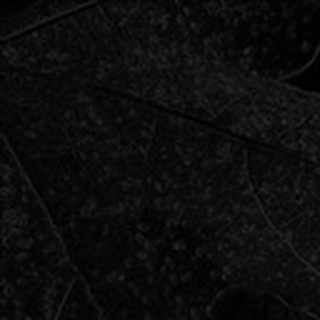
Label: cotton_aphids